My Brother (2004 film)

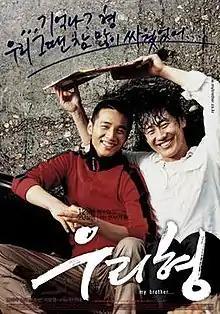
Theatrical poster

My Brother is a 2004 South Korean buddy drama film written and directed by Ahn Gwon-tae.